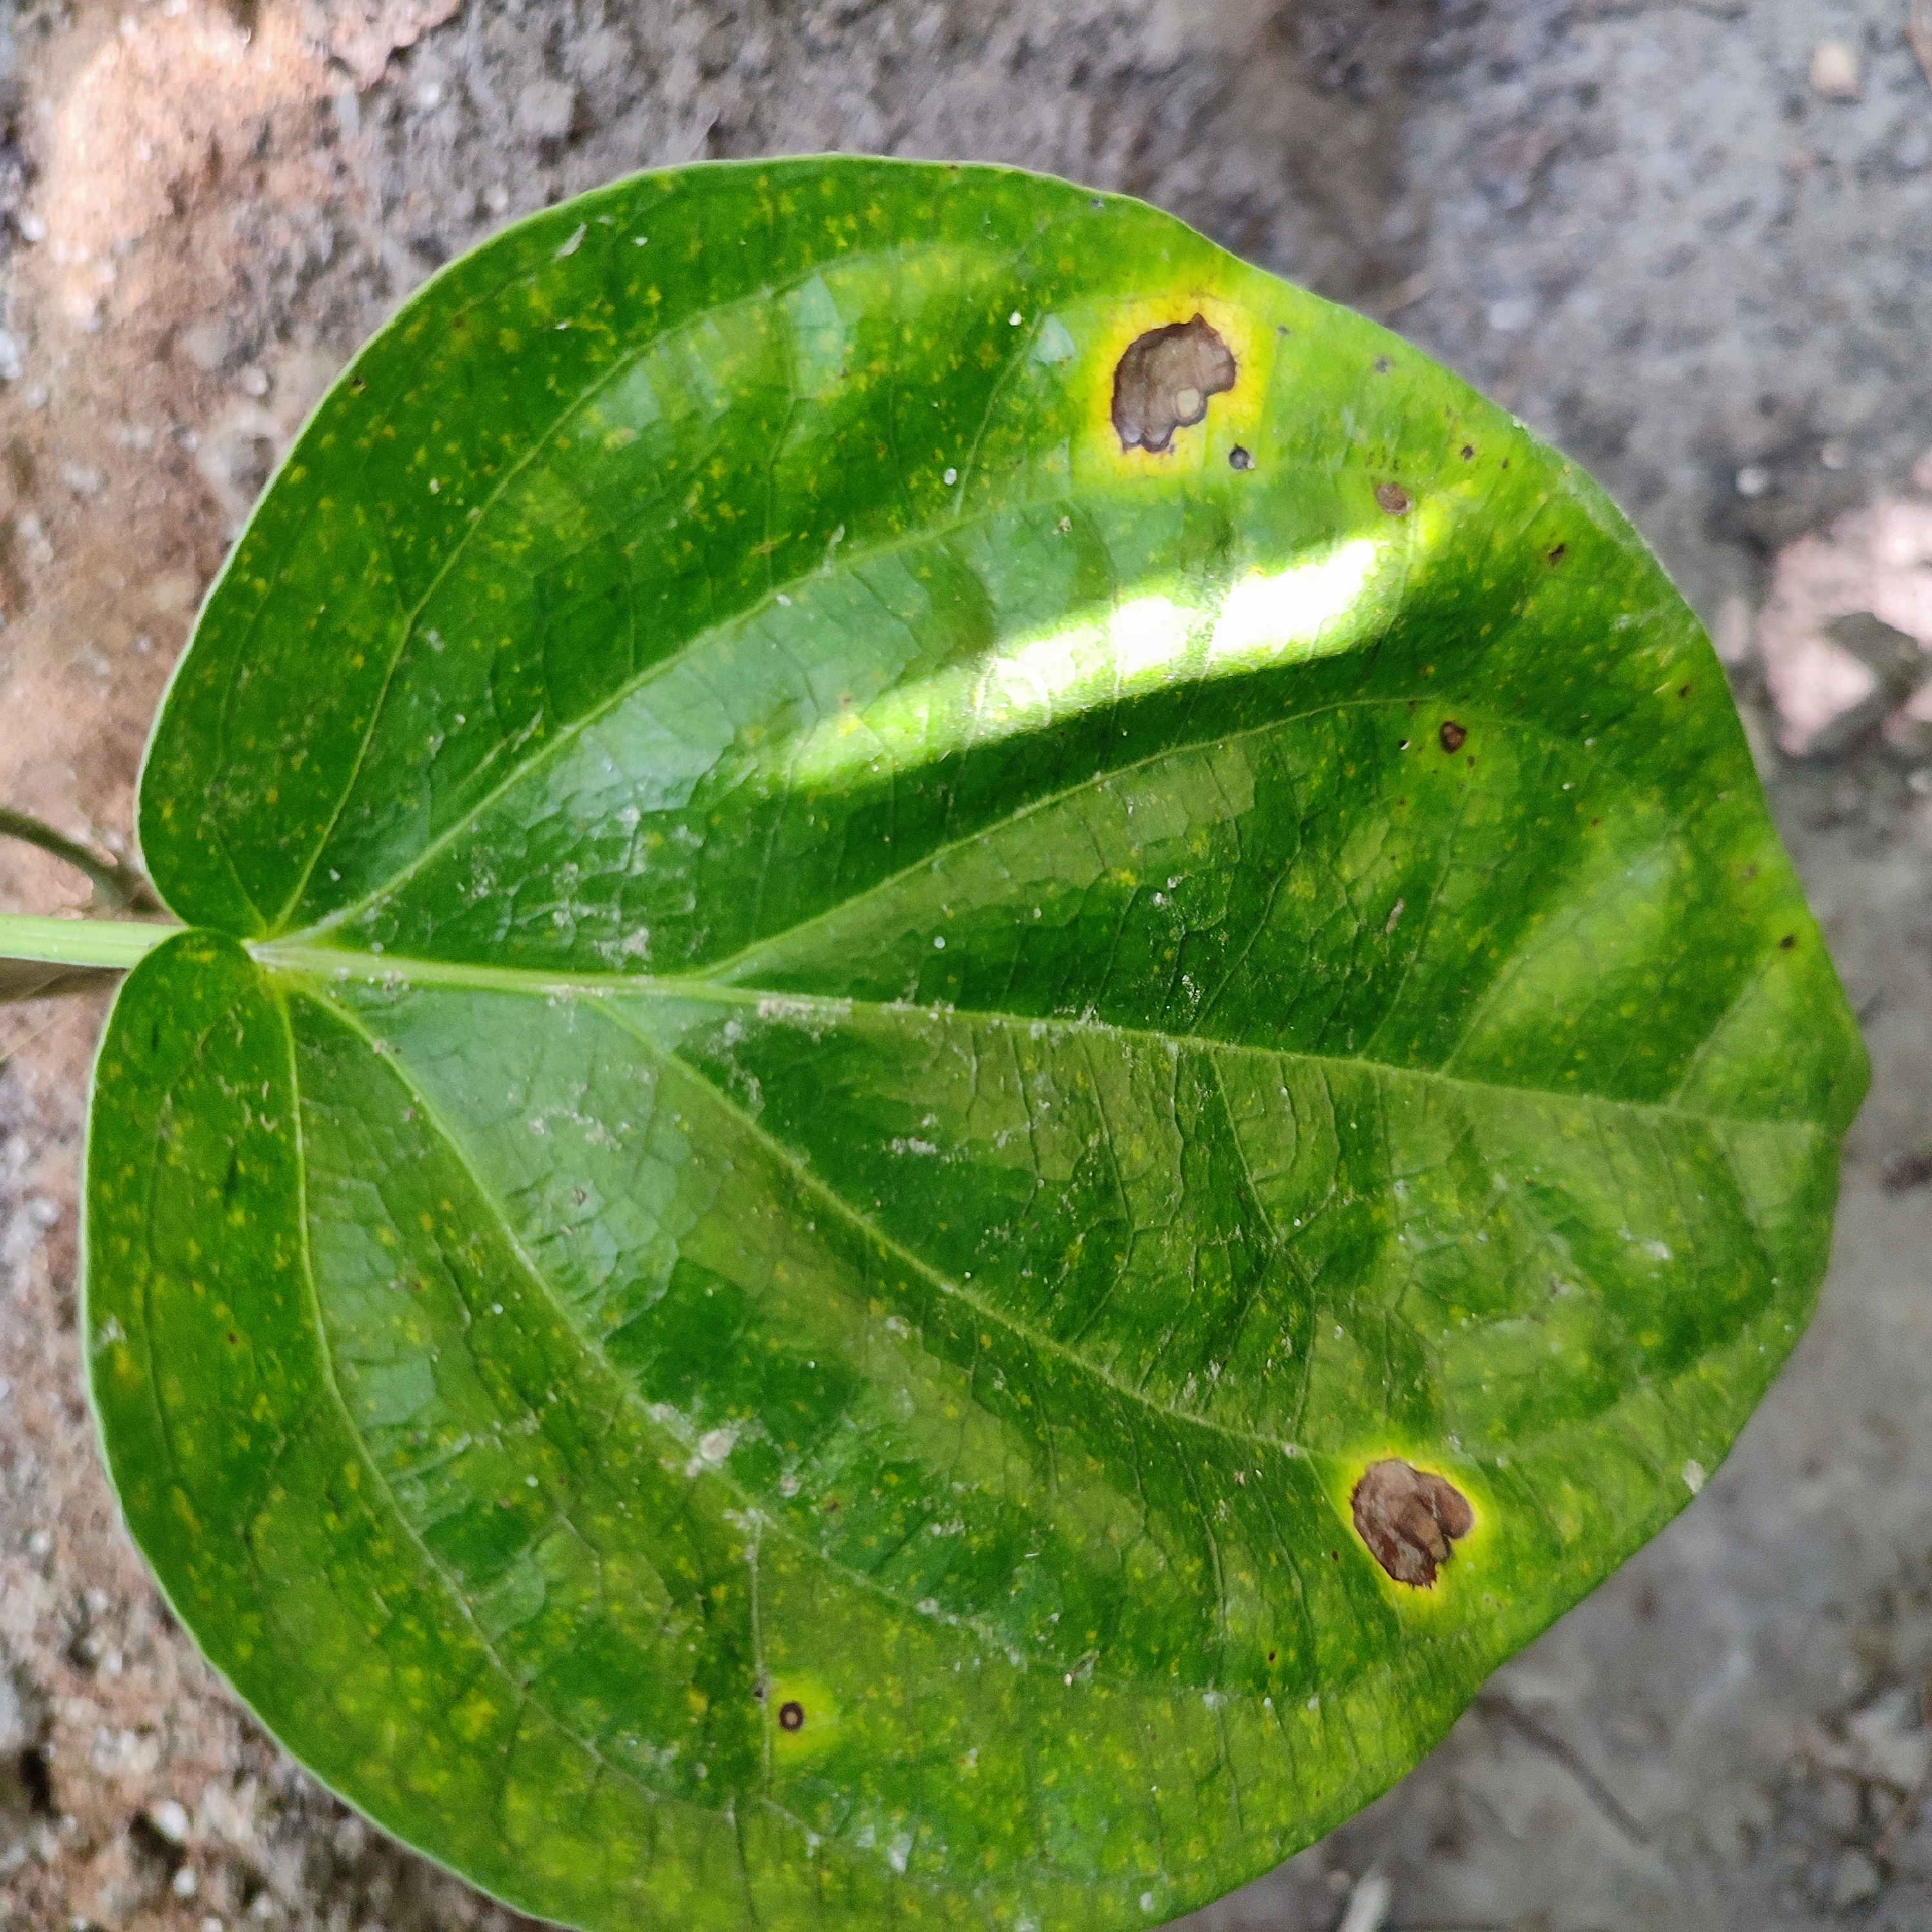
Label: Bacterial_Leaf_Disease